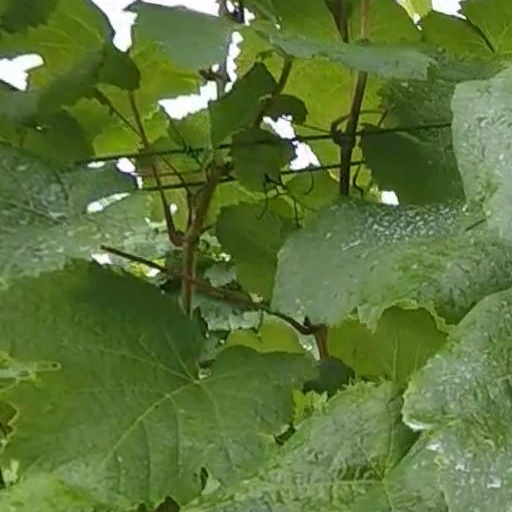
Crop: grape